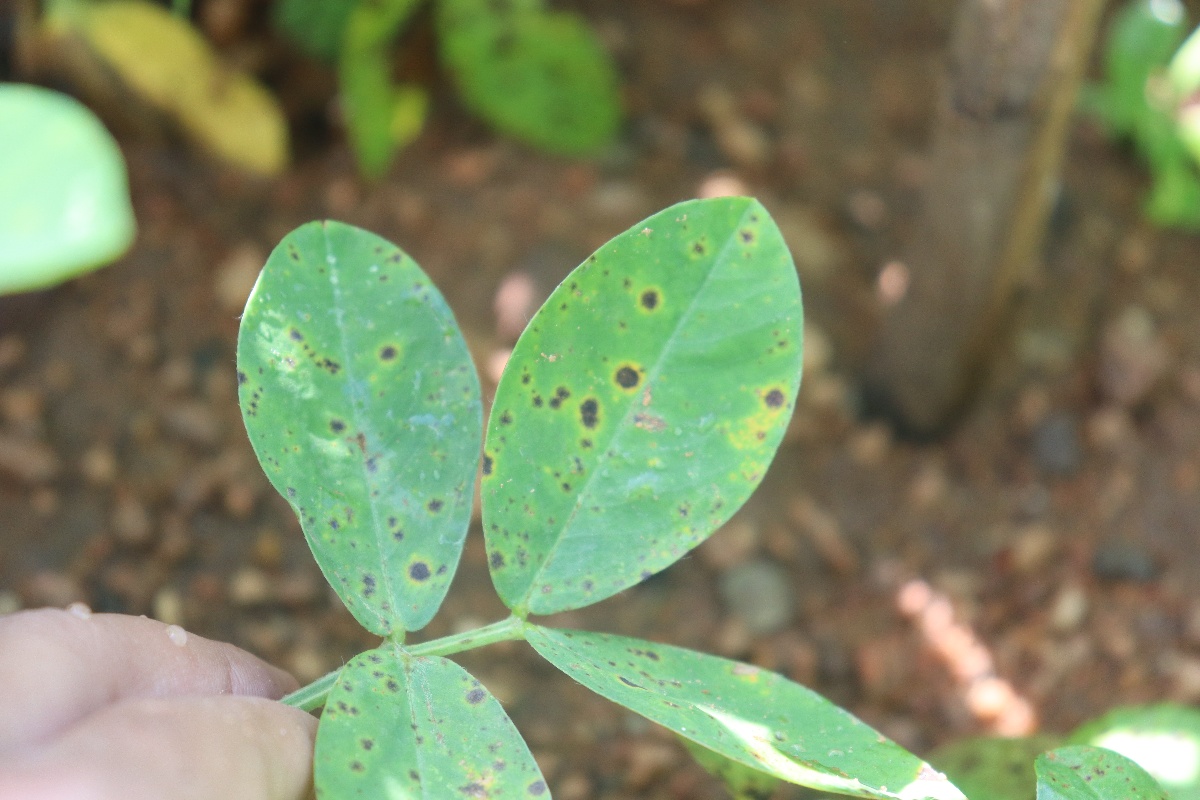
Label: early_leaf_spot